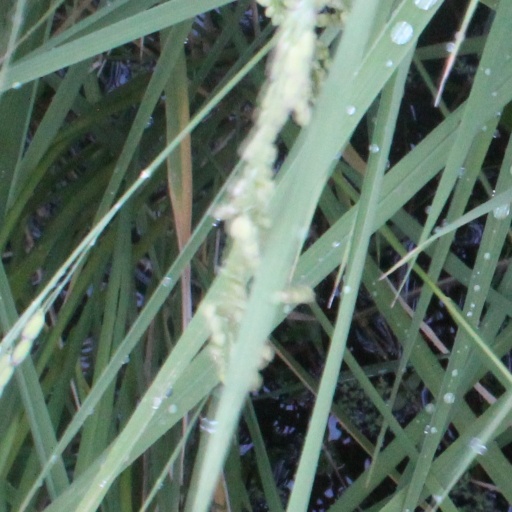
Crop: rice